History of the hamburger

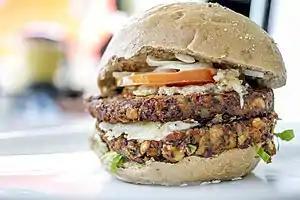
A vegan version of the hamburger

Many different variants of the hamburger have been created over the years, some of which have become very popular. Much of this diversity has been the product of other restaurant chains that have tried to reproduce the success of McDonald's and White Castle, while others served to influence McDonald's. An example of a restaurant that influenced McDonald's and its imitators is Big Boy, which was first opened in 1936 by Bob Wian in Glendale, California, and became known in that locale as Bob's Big Boy. It was at this restaurant that a major hamburger variant, the double deck cheeseburger, with two beef patties, was first made. Wian's creation was distinctively served by Big Boy restaurants with the bun sliced twice, the center slice—known as the club section—separating the two patties. The chain also popularized the drive-in restaurant format, taken and simplified by McDonald's type fast food operators. By the 1960s, Big Boy had expanded throughout the United States and Canada. Despite the benefits it provided to Wian, the chain was sold along with the rights to their signature Big Boy hamburger to the Marriott Corporation in 1967. This same year McDonald's franchisee Jim Delligatti, created an imitation of the Big Boy — the Big Mac. An example of the many McDonald's and White Castle imitators is Kewpee Hamburgers, a fast-food chain founded in 1923 in Flint, Michigan, by Samuel V. Blair as "Kewpee Hotel Hamburgs."